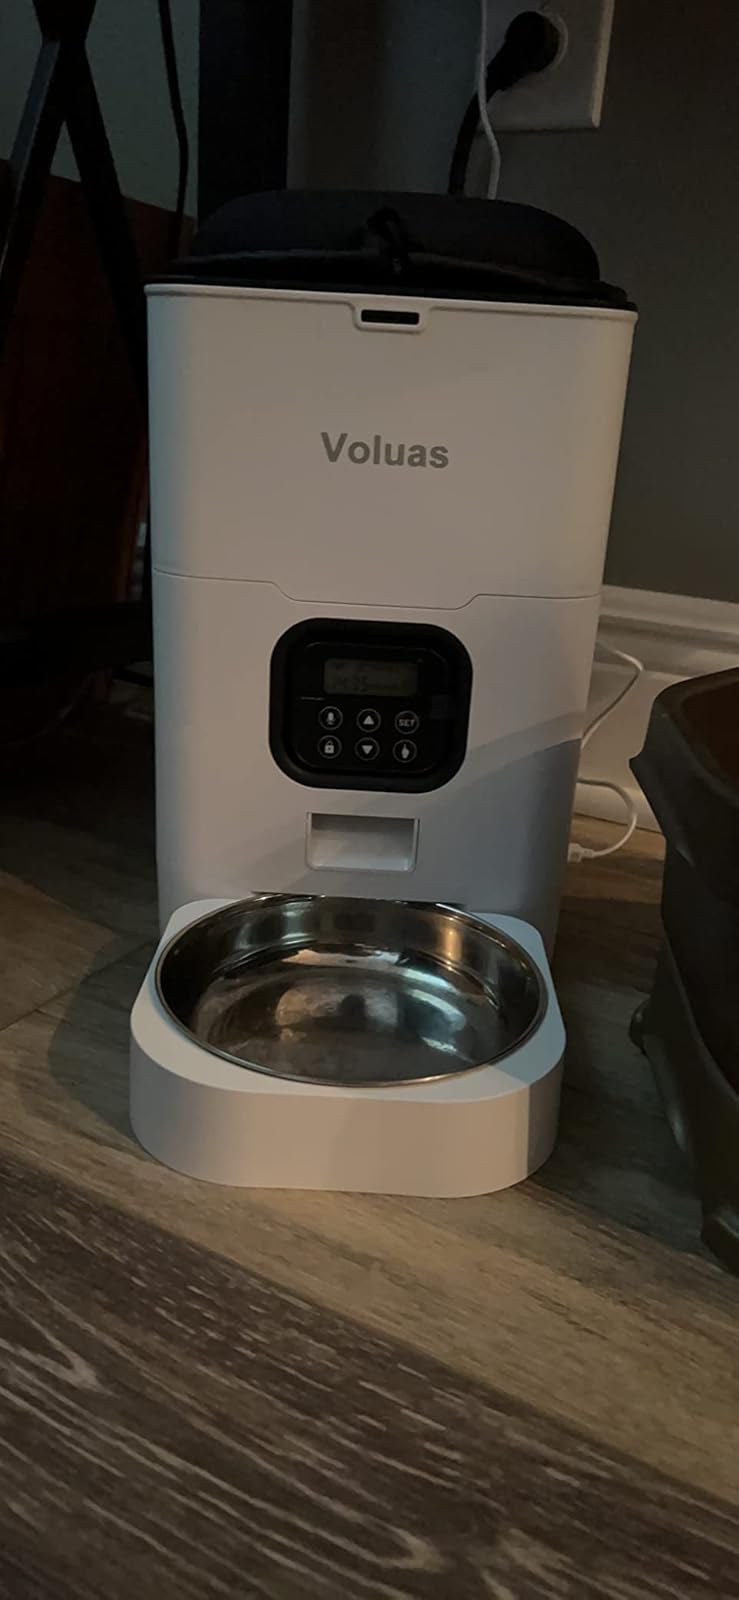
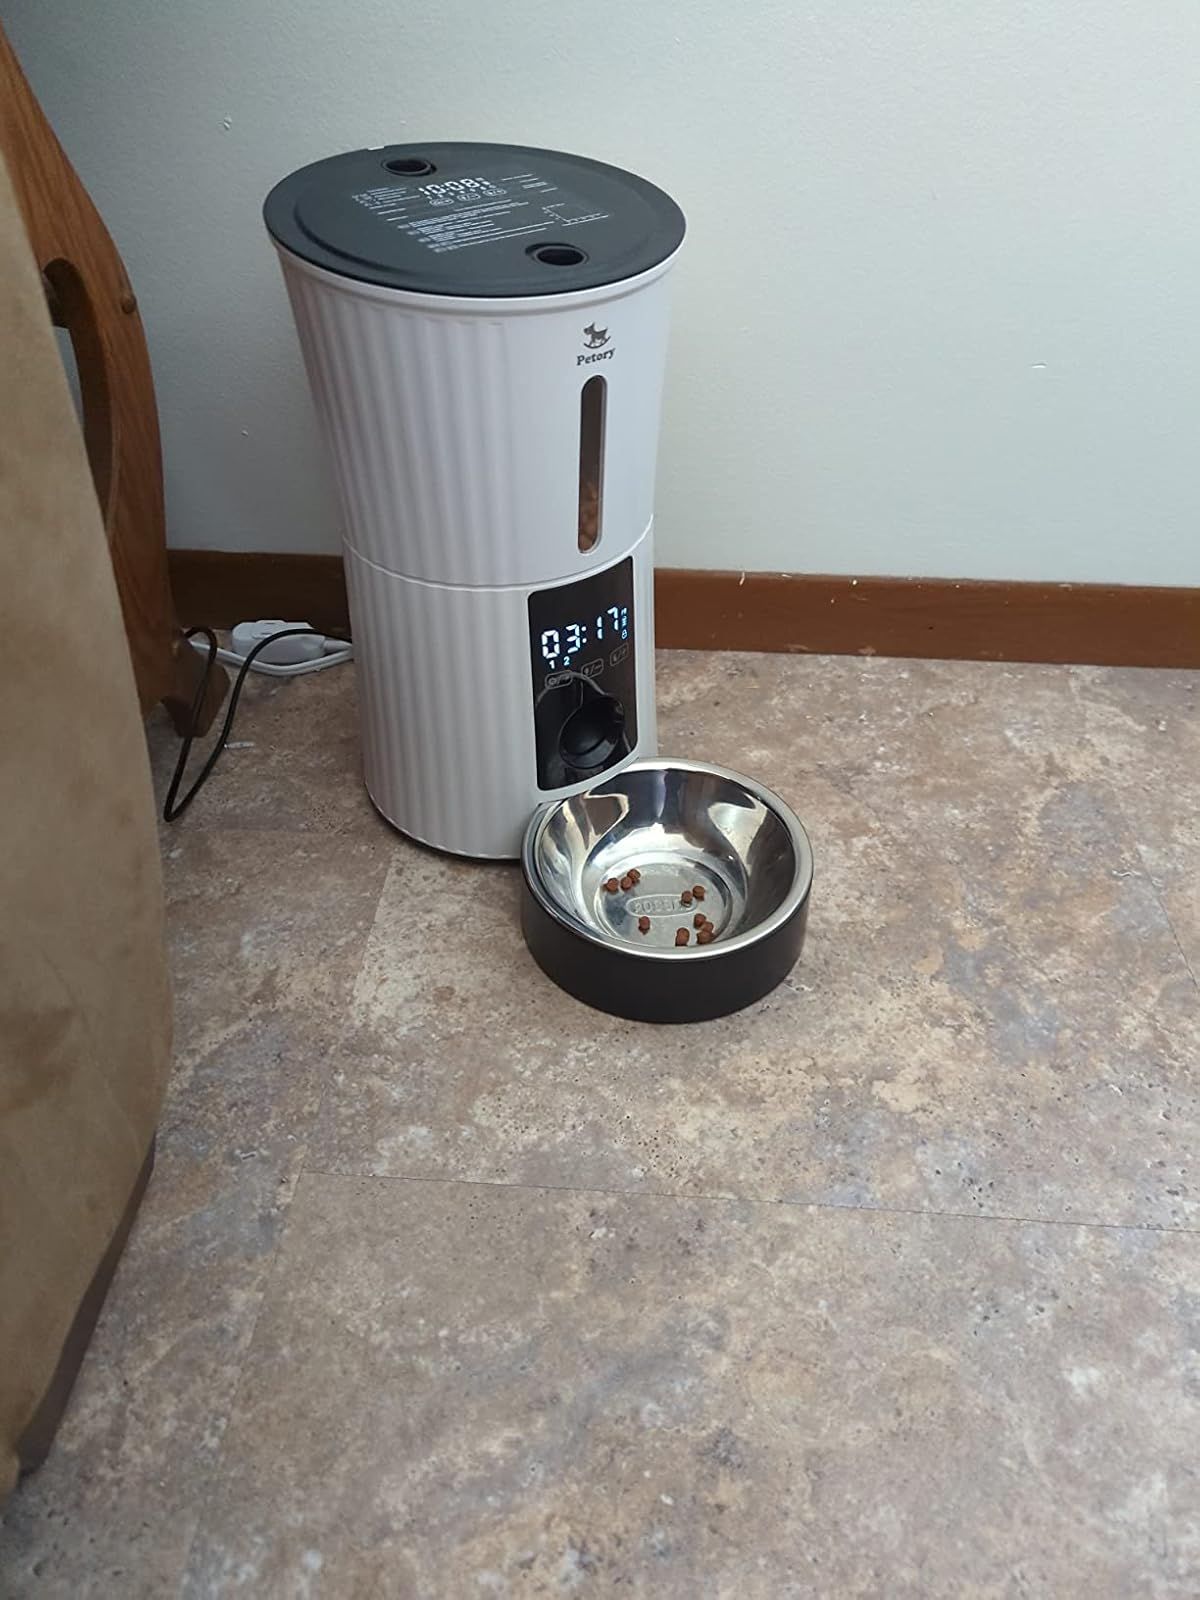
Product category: items_feeder
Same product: no